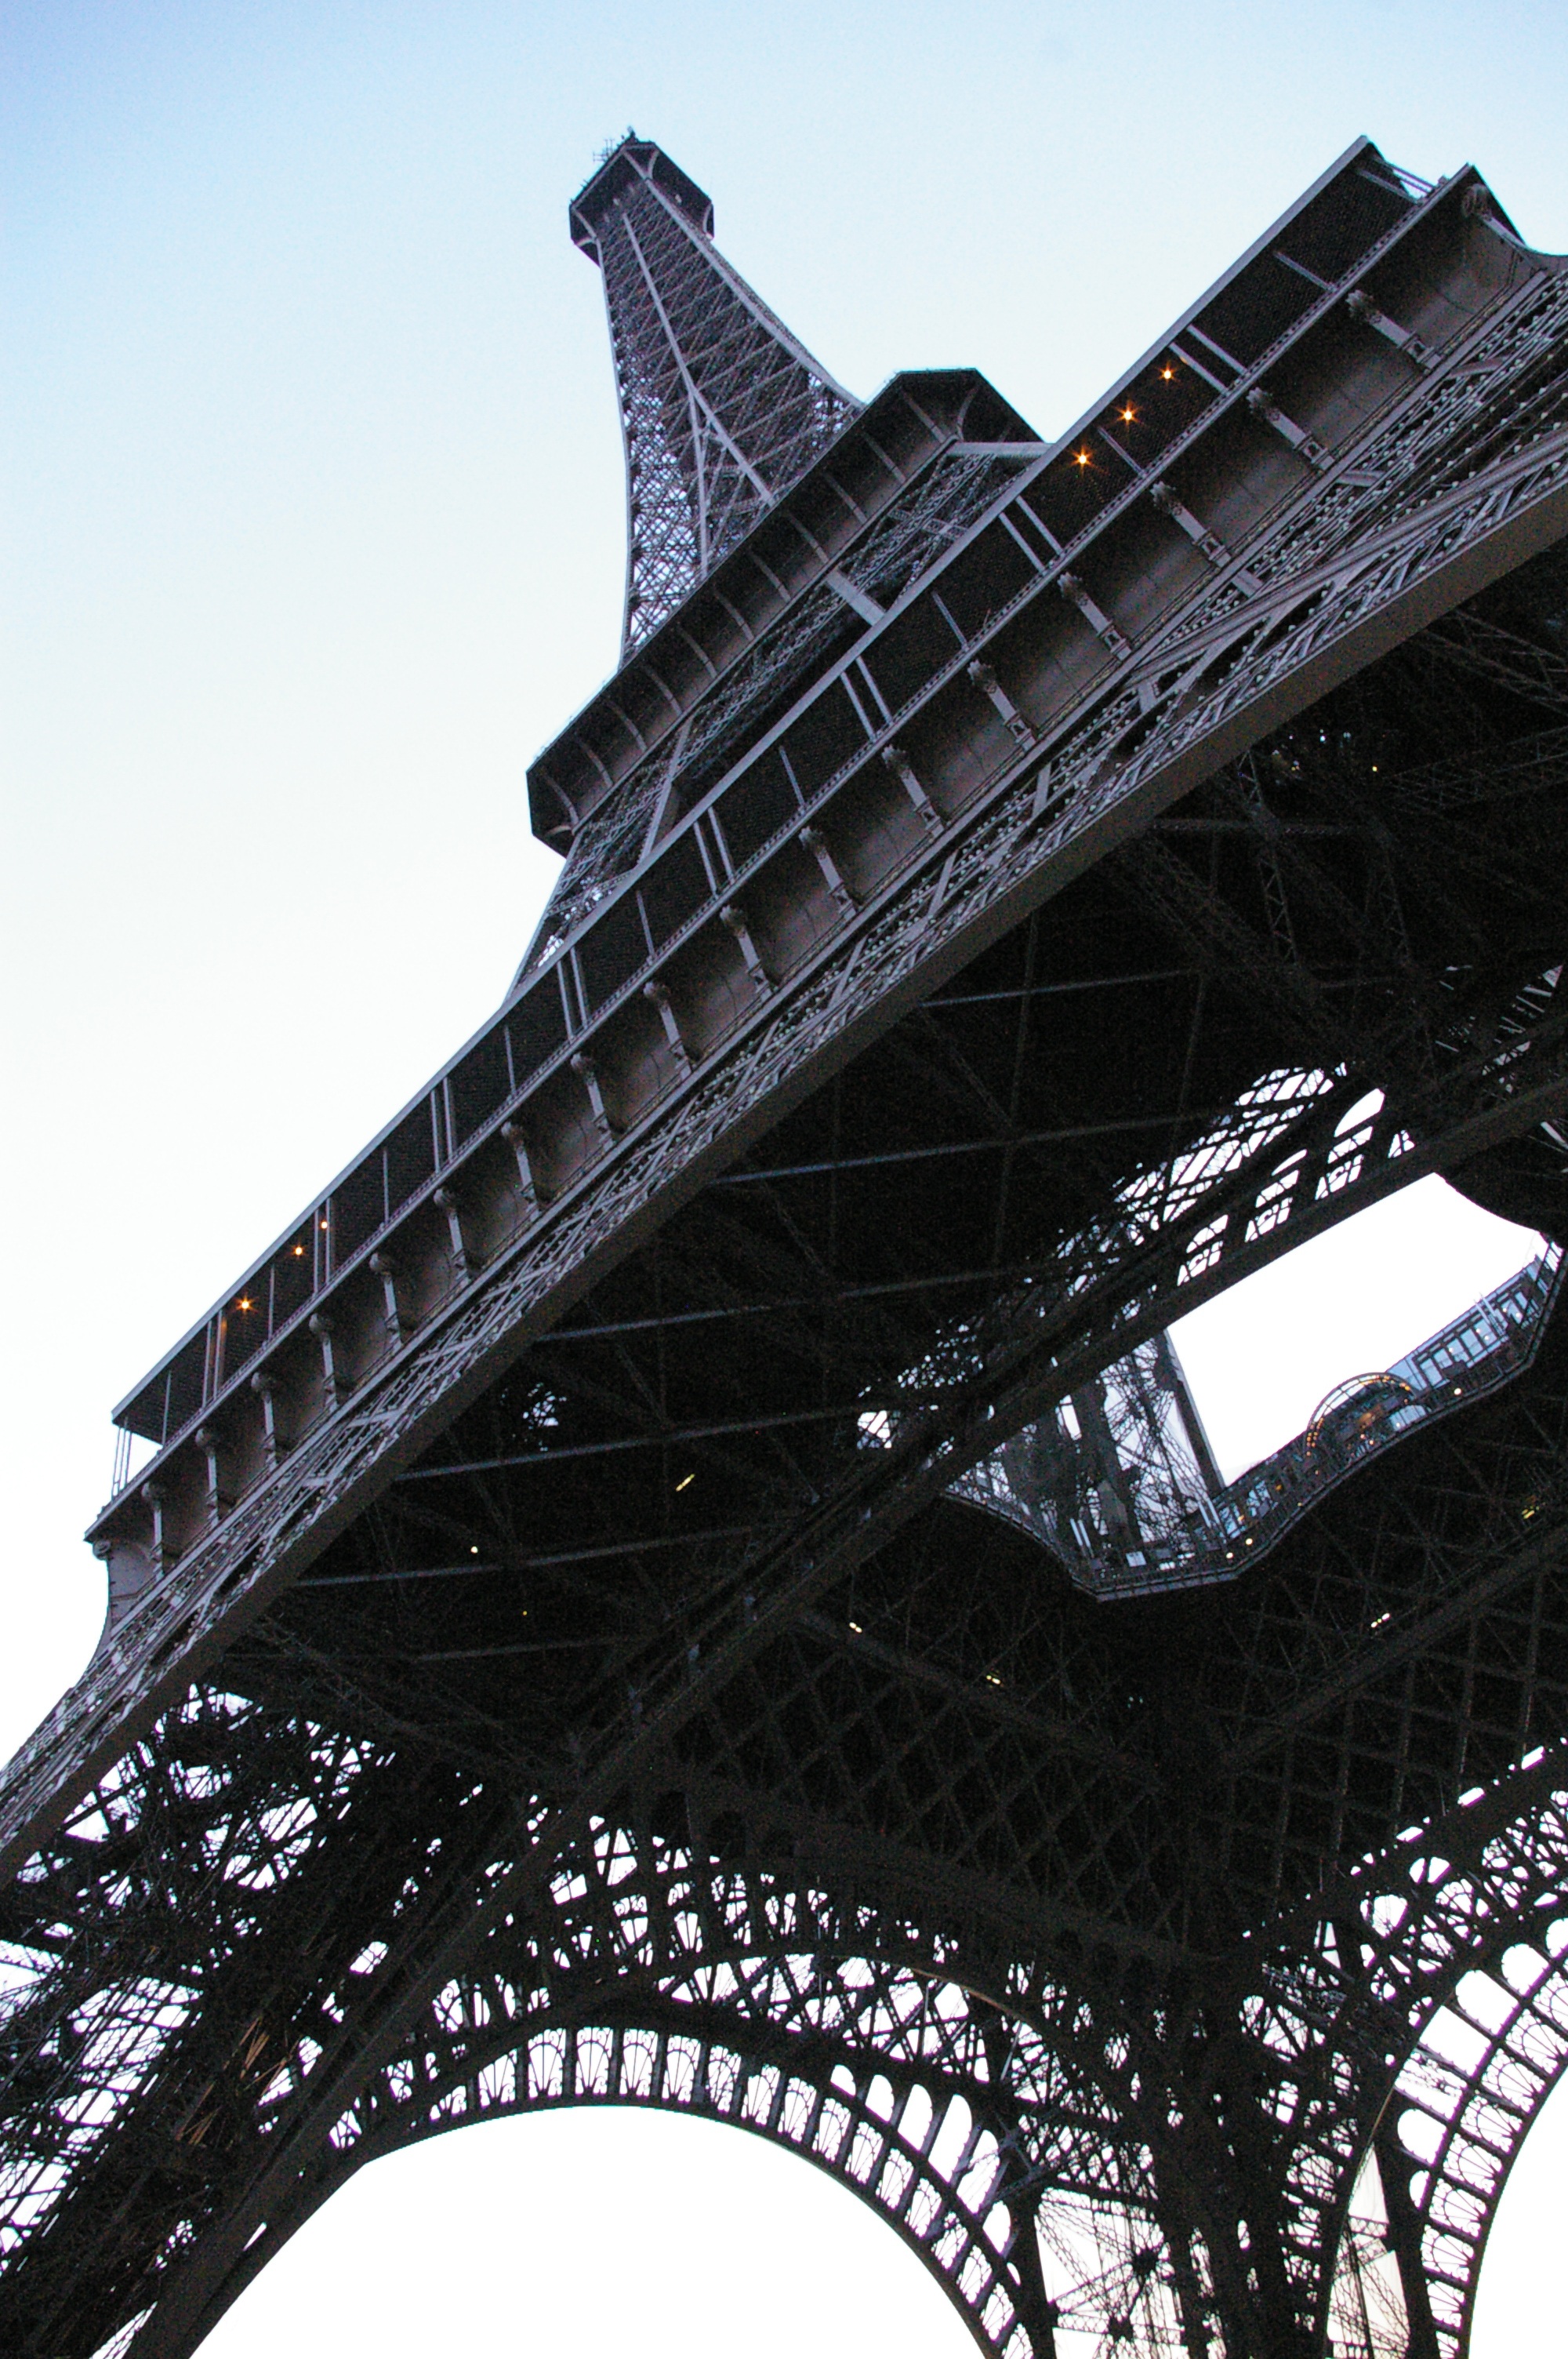
architecture, structure, sky, eiffel tower, paris, skyscraper, monument, france, arch, tower, landmark, heritage